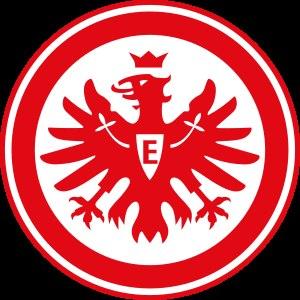
La saison 1958-1959 du Championnat de RFA de football était la 49ᵉ édition de la première division allemande. Le championnat fut disputé par 9 clubs issus de cinq ligues supérieures.